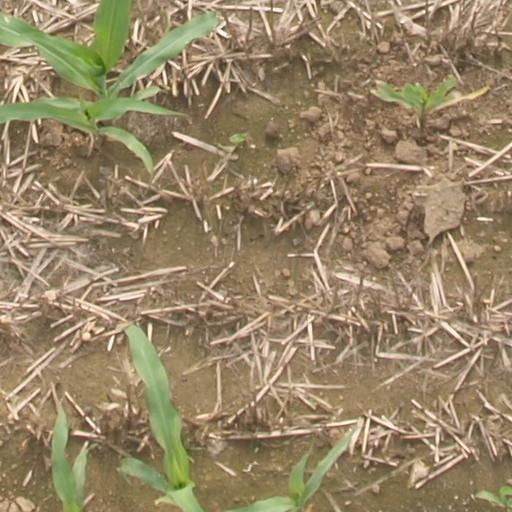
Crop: maize; corn